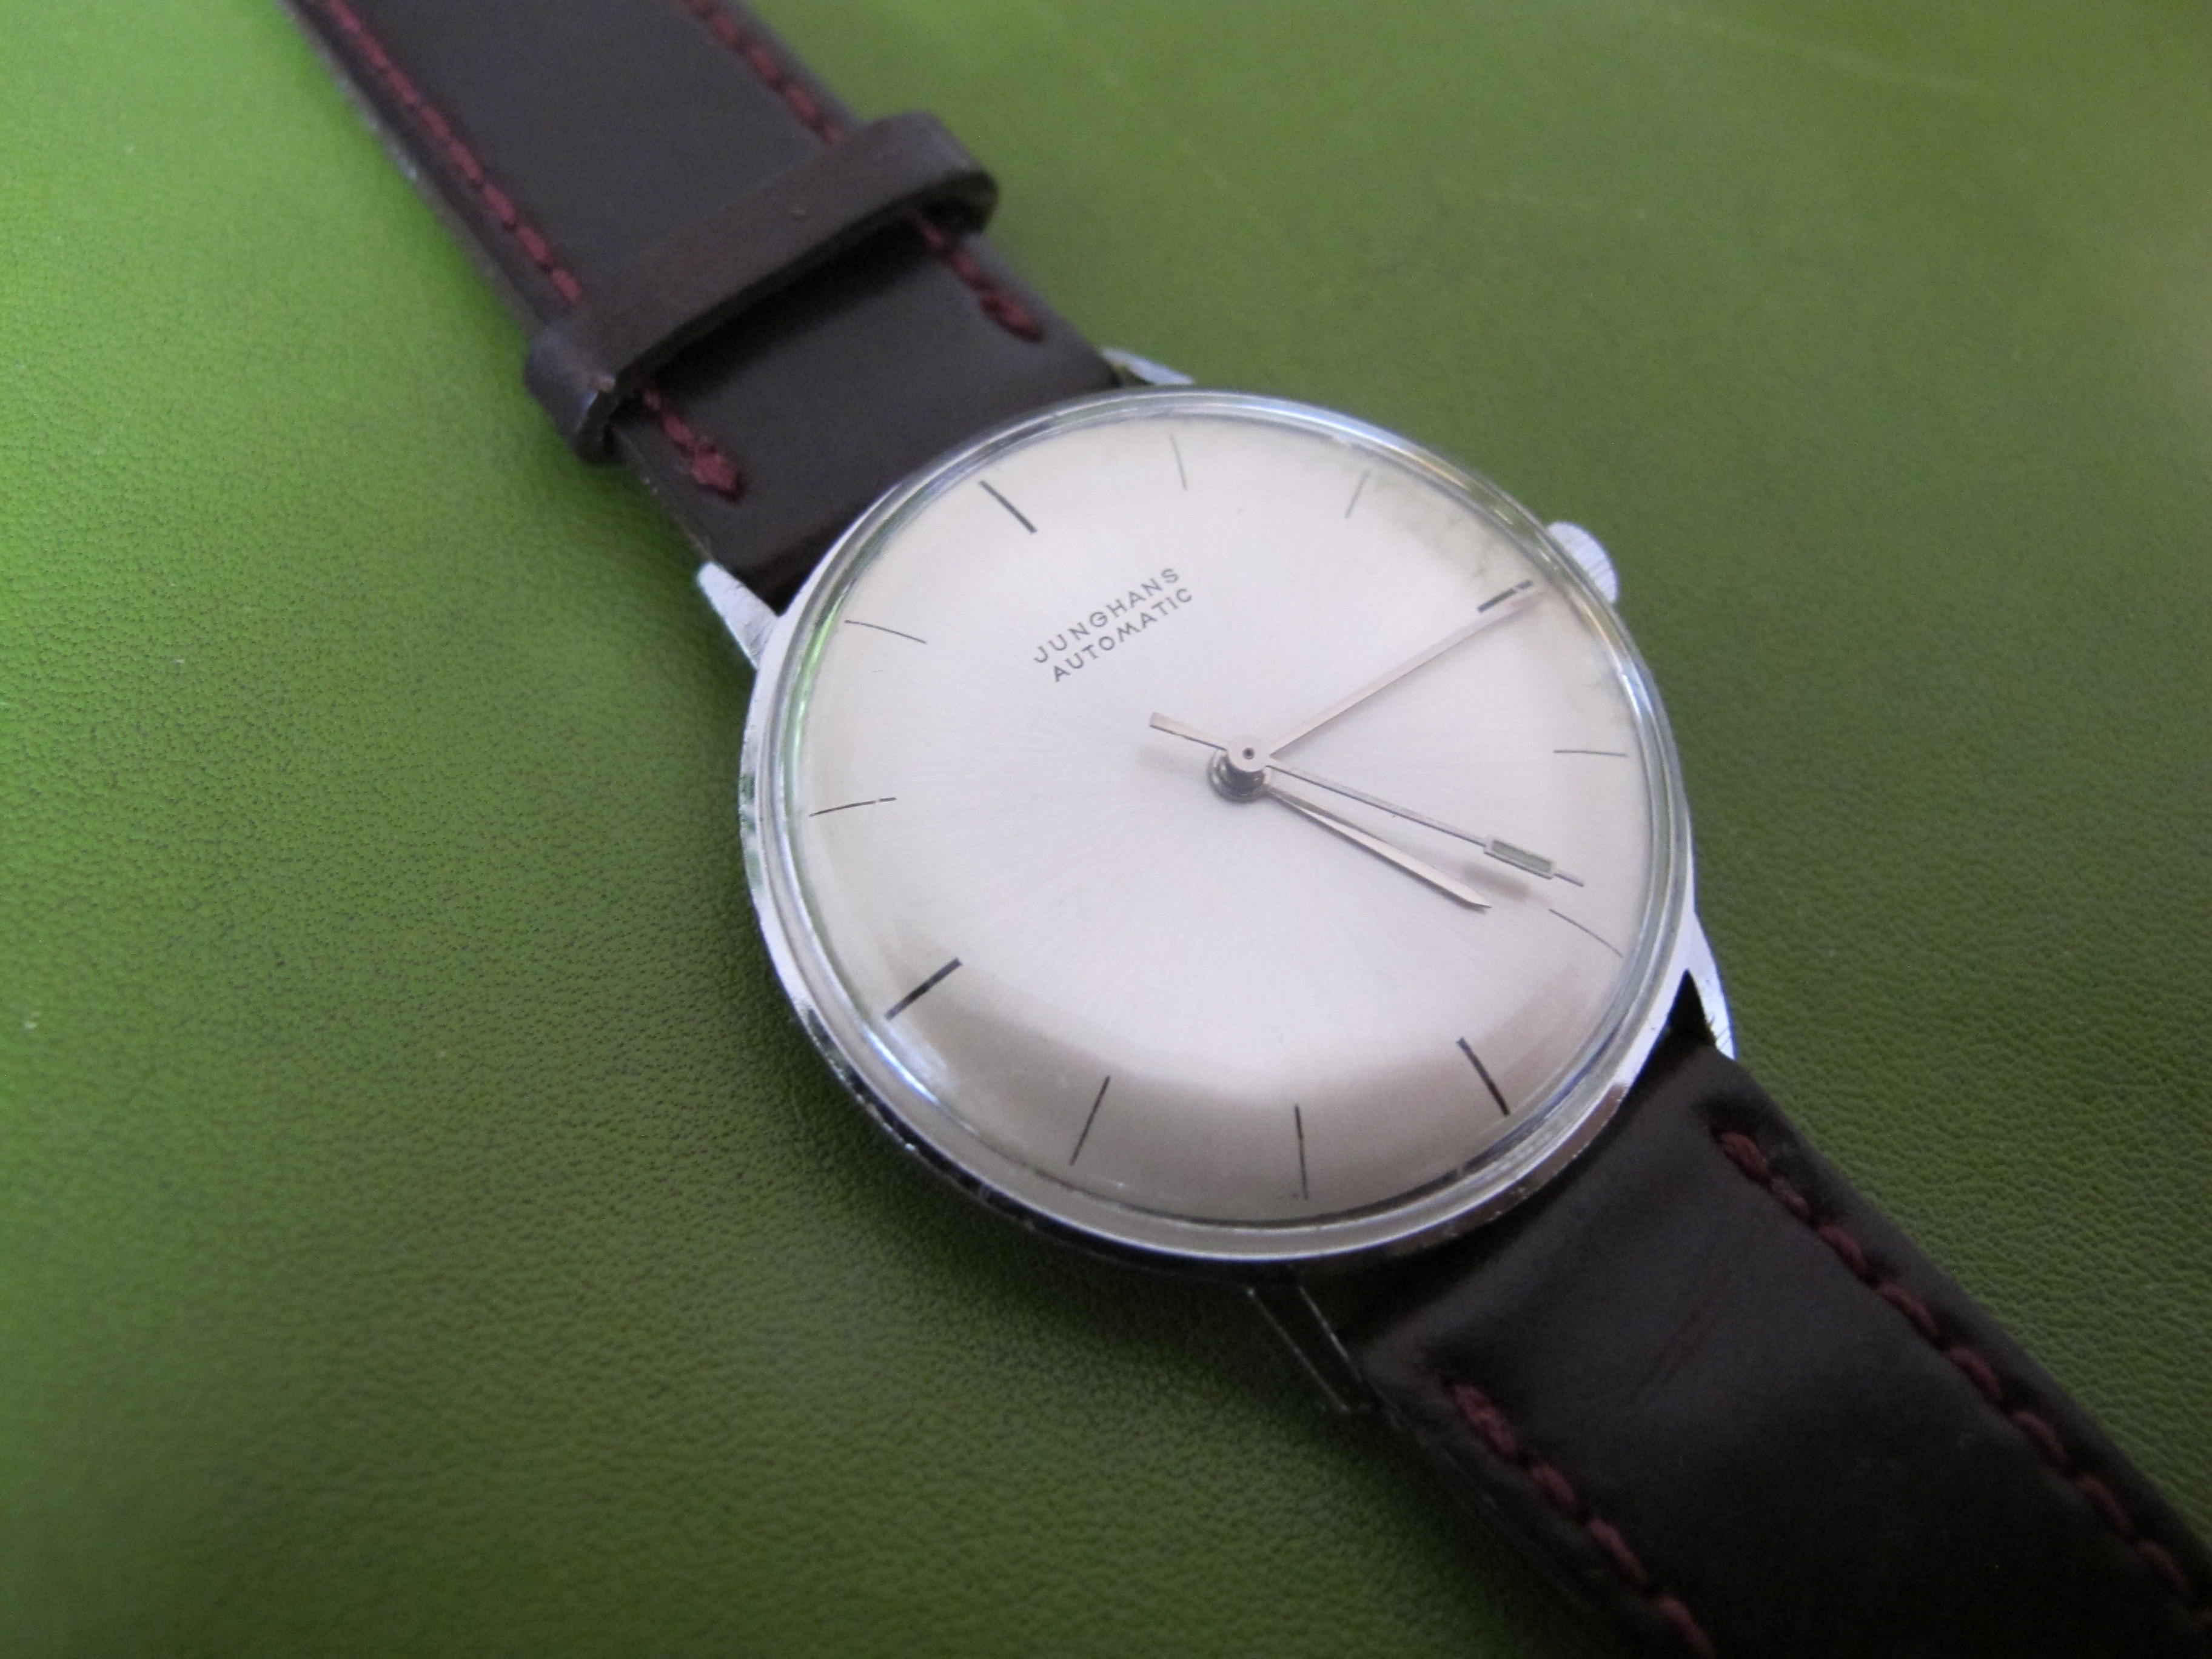
watch, hand, clock, automatic, strap, junghans